General Enrique Godoy

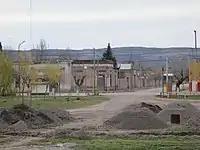
General Enrique Godoy

General Enrique Godoy is a village and municipality in Río Negro Province in Argentina.